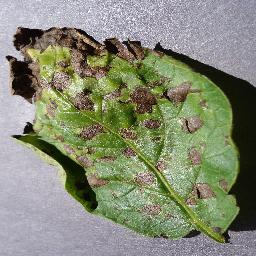
Label: Potato___Early_blight